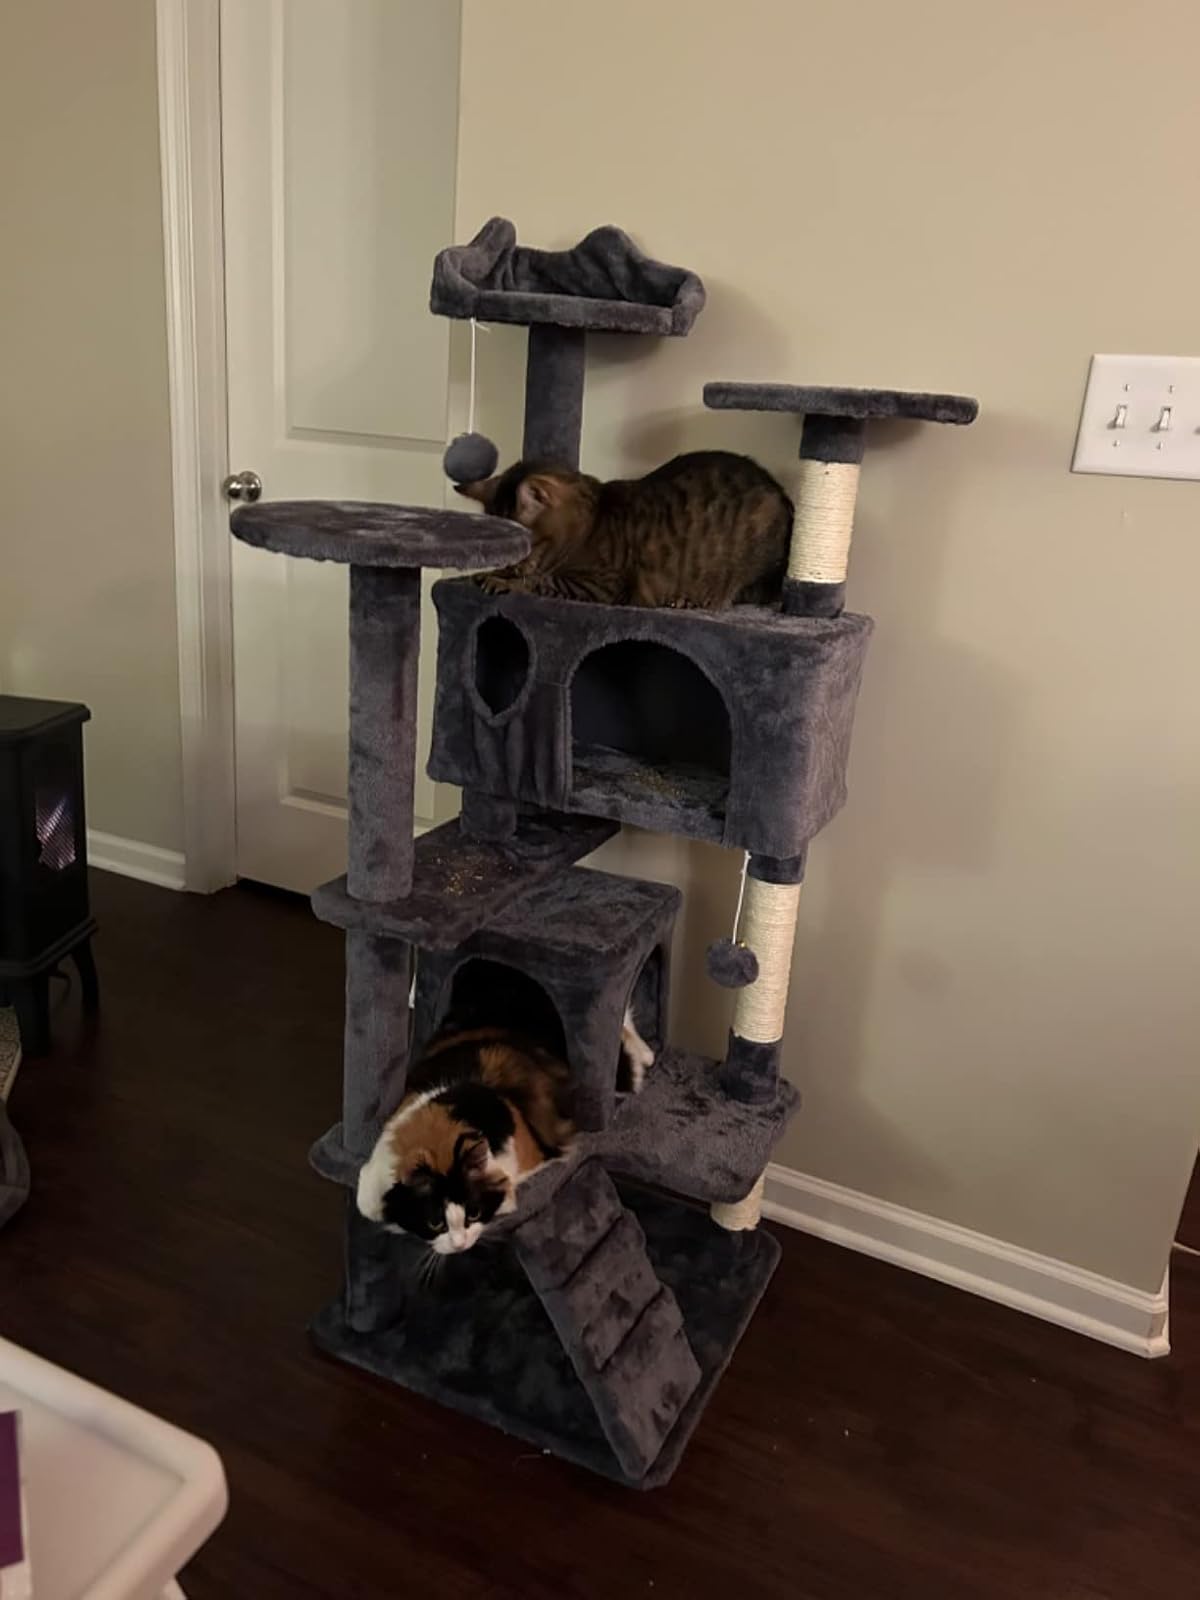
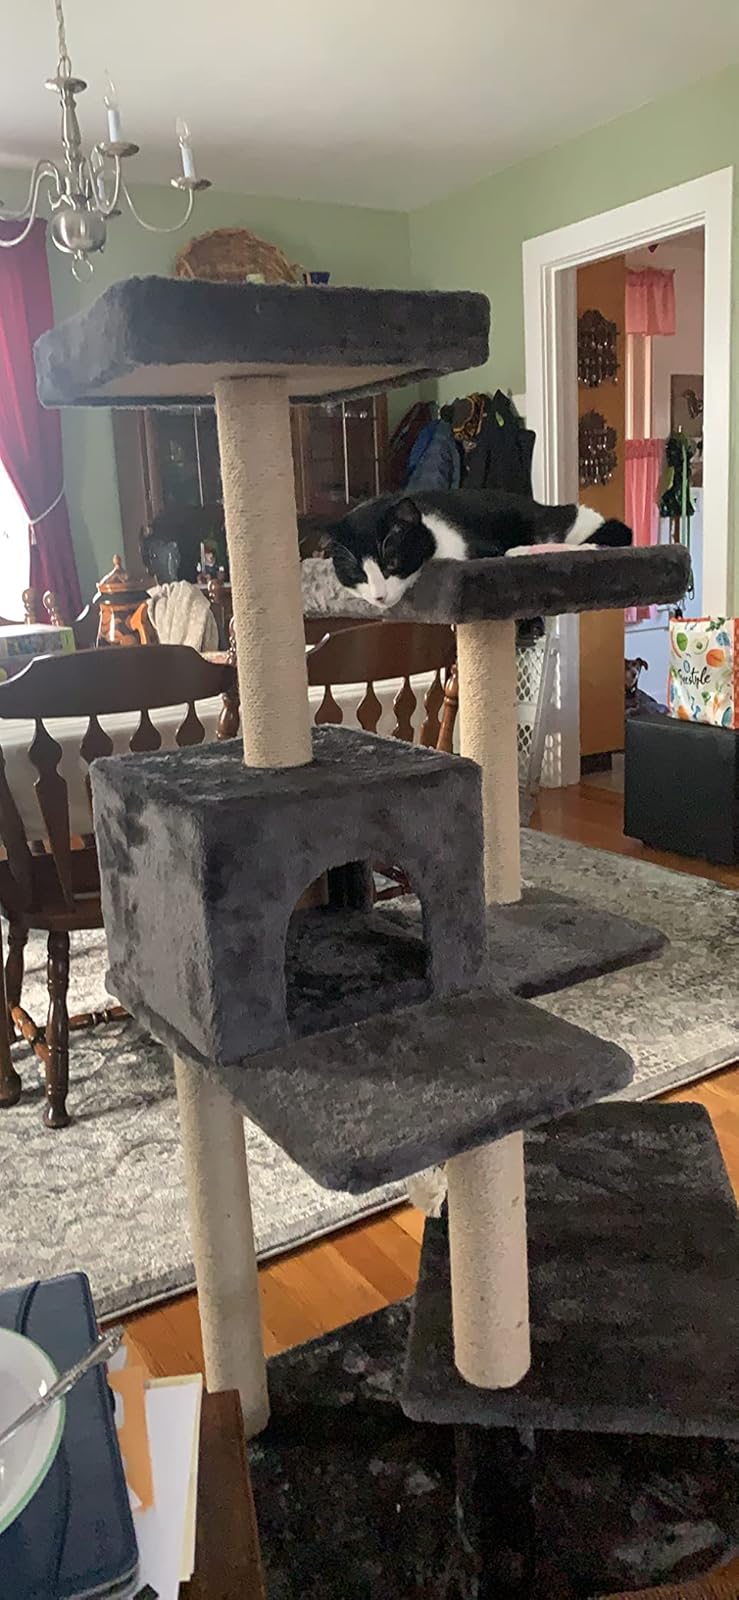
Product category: items_cat tree
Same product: no